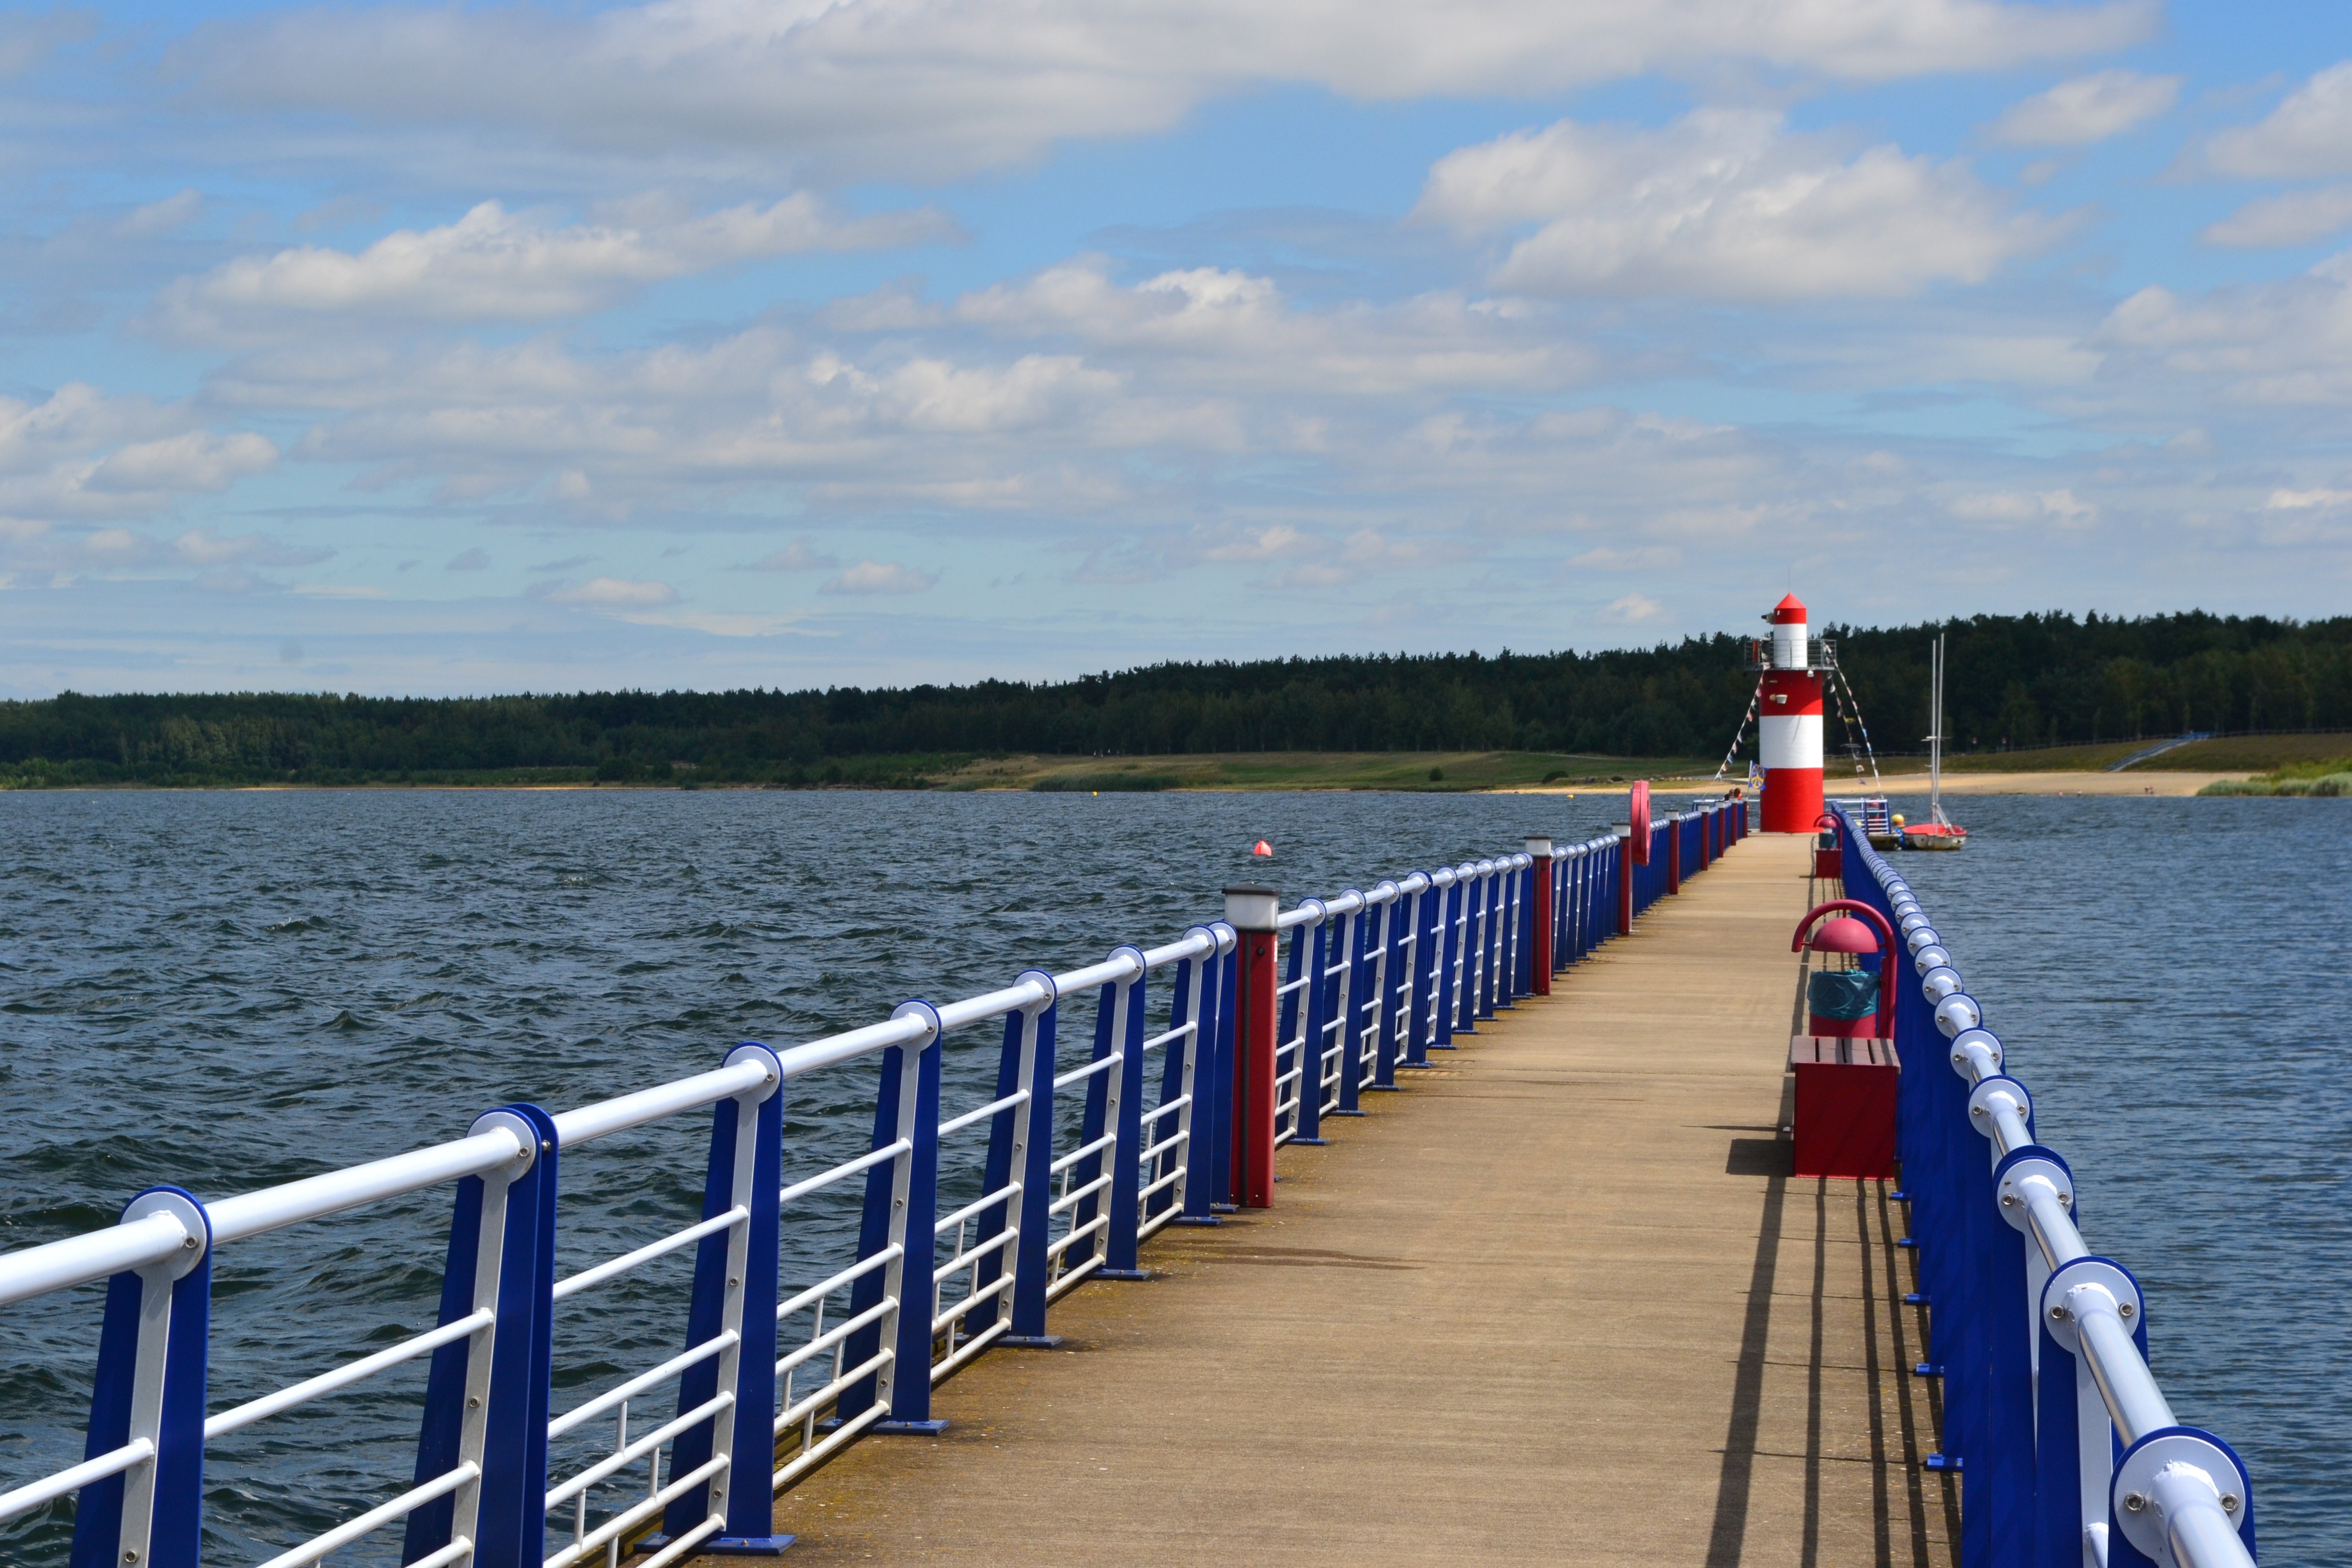
sea, coast, water, dock, lighthouse, boardwalk, boat, bridge, lake, pier, walkway, vacation, web, vehicle, bay, marina, port, waterway, boating, channel, b rwalder see, klitten